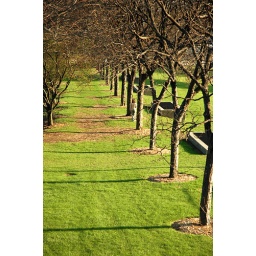
This is a shot of a woman walking her dog in Millennium Park at Dusk.